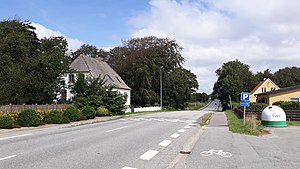
Gølstrup
Gølstrup, 2019
Gølstrup, Danmark
Gølstrup ligger i Vendsyssel og er en lille landsby tæt ved Løkken og Hjørring. Den ligger i Hjørring Kommune og tilhører Region Nordjylland.